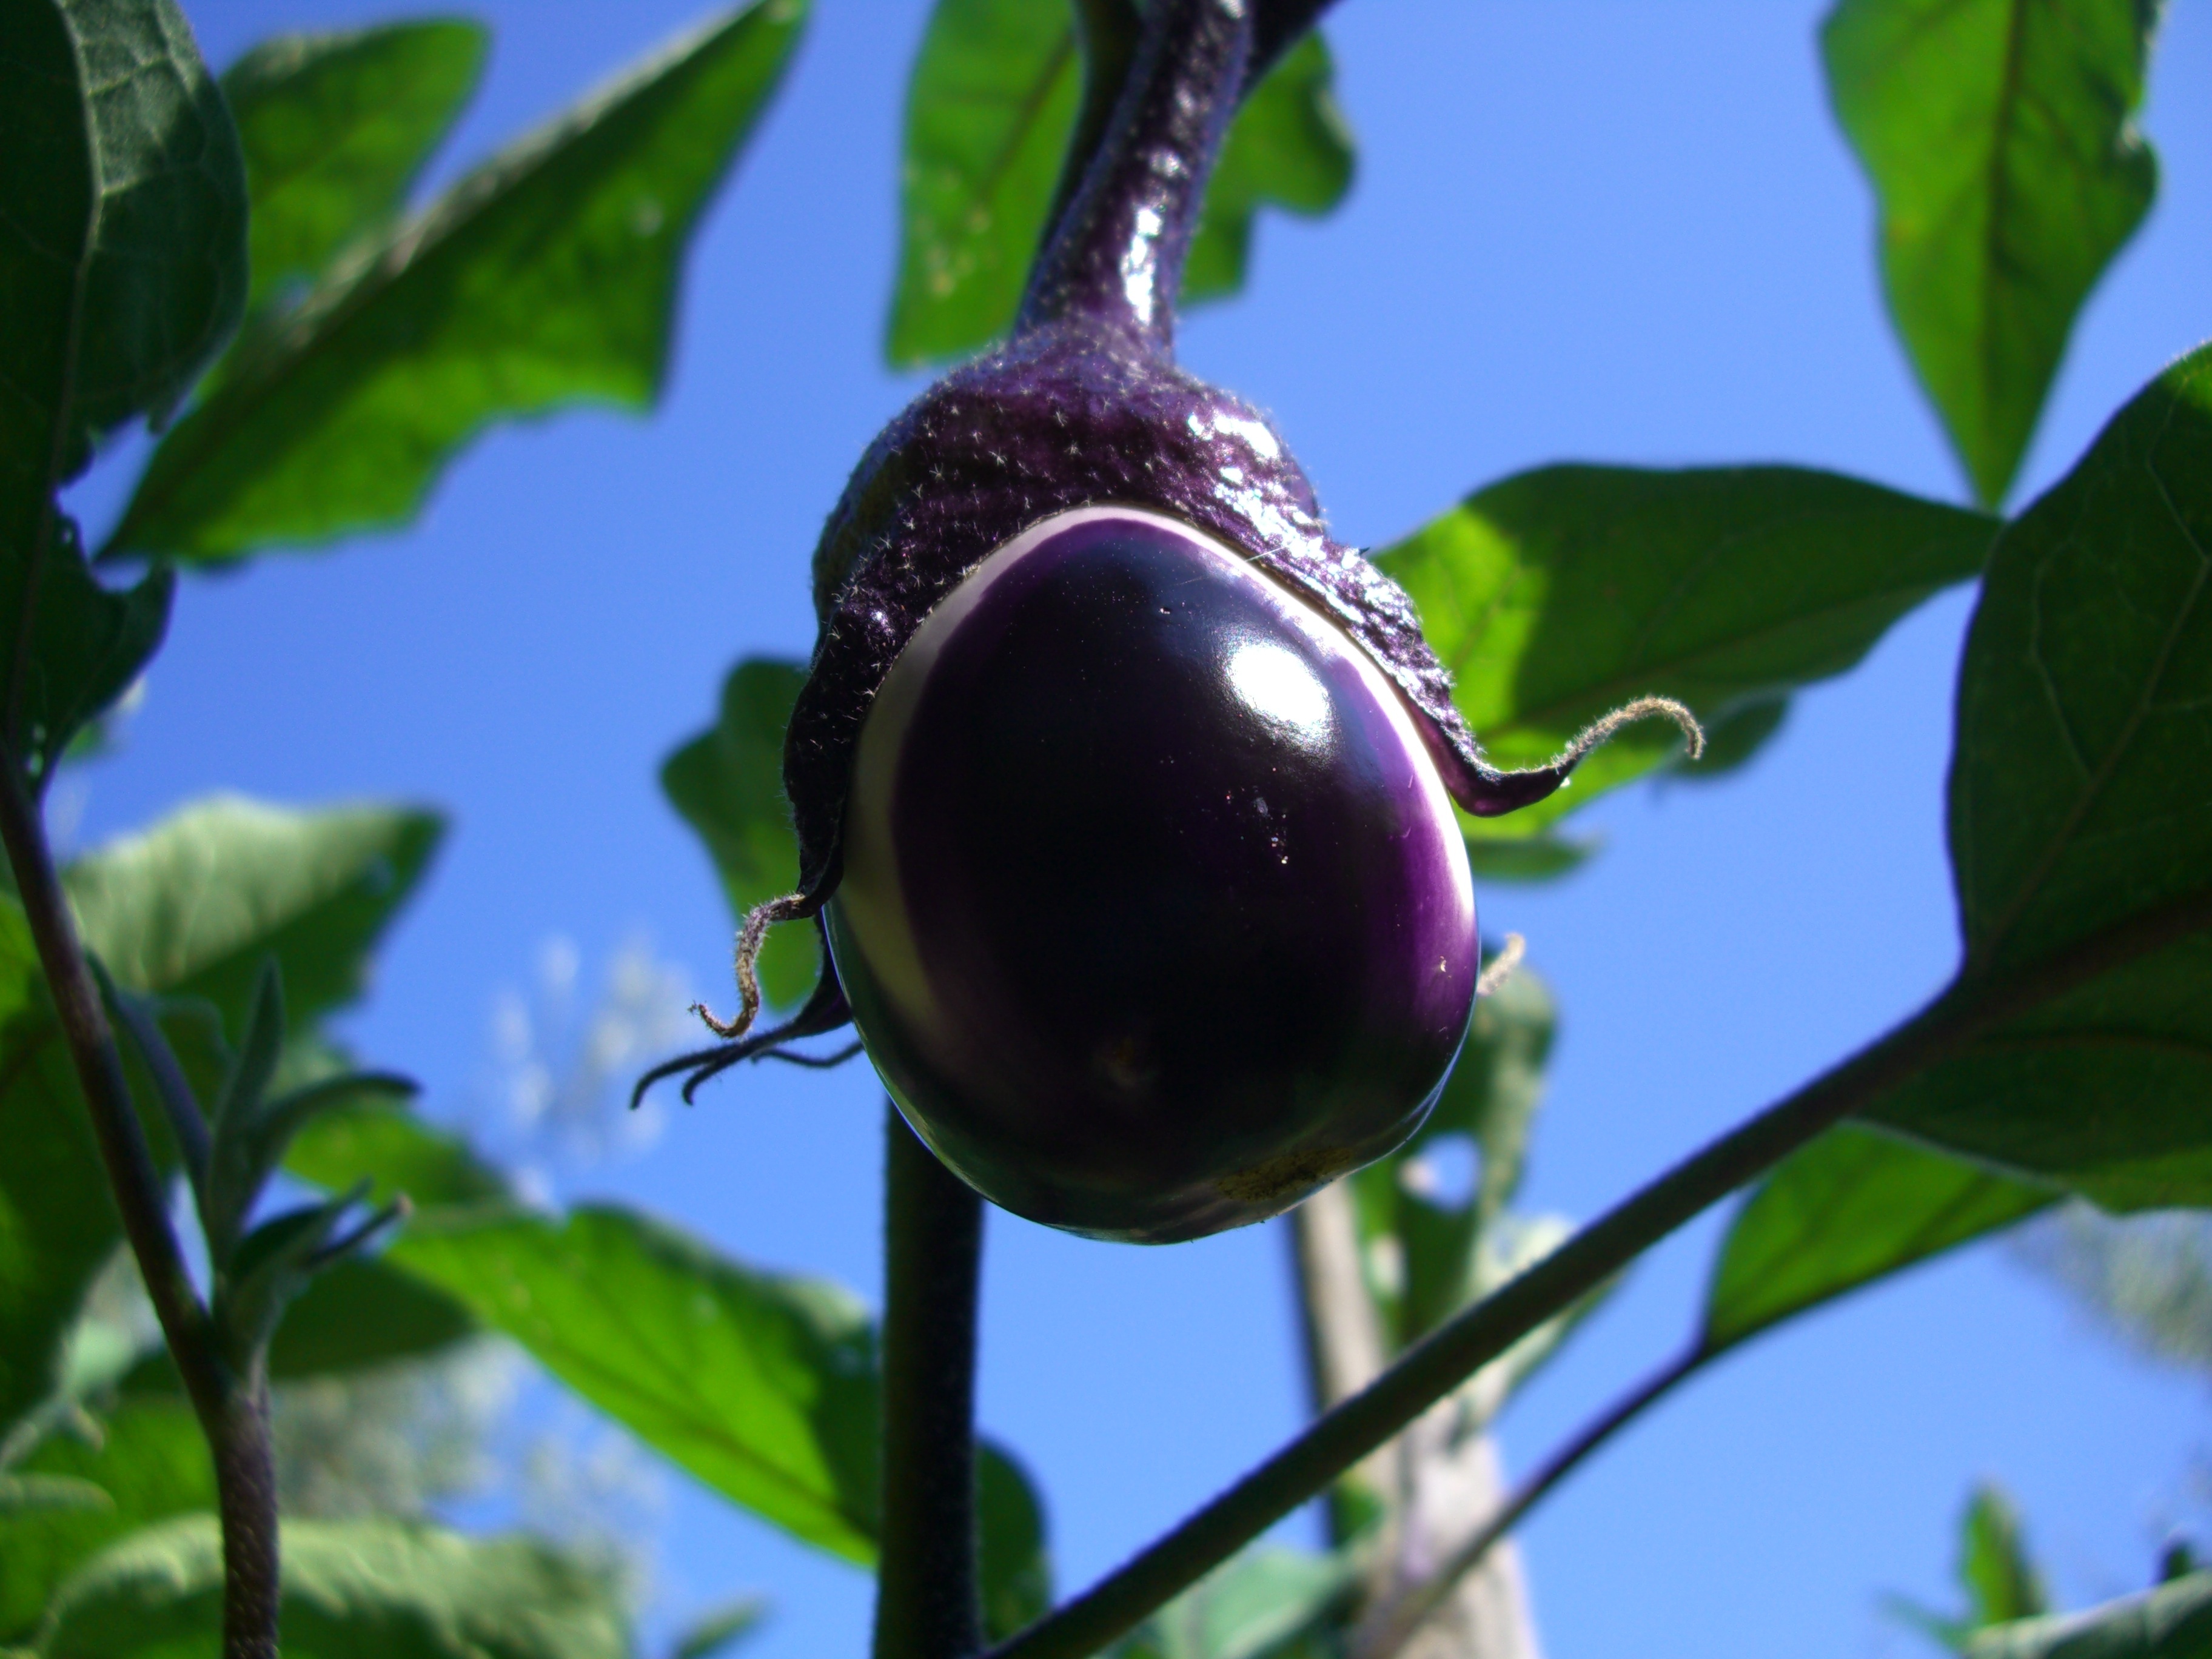
tree, nature, branch, plant, fruit, leaf, flower, food, green, produce, italy, flora, vegetables, aubergine, sicily, macro photography, flowering plant, land plant